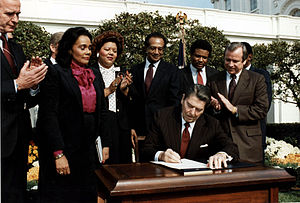
Martin Luther King Day
Coretta Scott King (tv) og